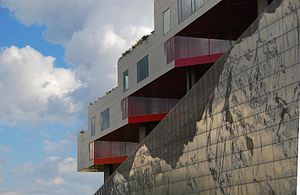
Ejerlejlighed
Ejerlejligheder i ejendommen Bjerget i Ørestad i København.
En ejerlejlighed er en selvstændig fast ejendom, som typisk er en del af en større ejendom, oftest en etageejendom. Hver ejerlejlighed har et selvstændigt nummer under hovedejendommens matrikelnummer, således at der kan tinglyses på hver enkelt ejerlejlighed i hovedejendommen. Ejeren af en ejerlejlighed ejer direkte selve lejligheden, mens grund, trapper m.v. ejes af alle ejerne i fællesskab. Det fælles ejerskab udøves gennem ejerforeningen, som alle ejere er medlem af. I modsætning til f.eks. en lejelejlighed giver ejerlejligheden således mere frihed til beboeren, der f.eks. frit kan udleje den.